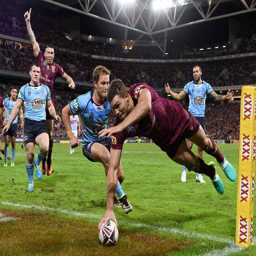
try time : rugby player scores a spectacular try to wrap up game of the series on wednesday night .